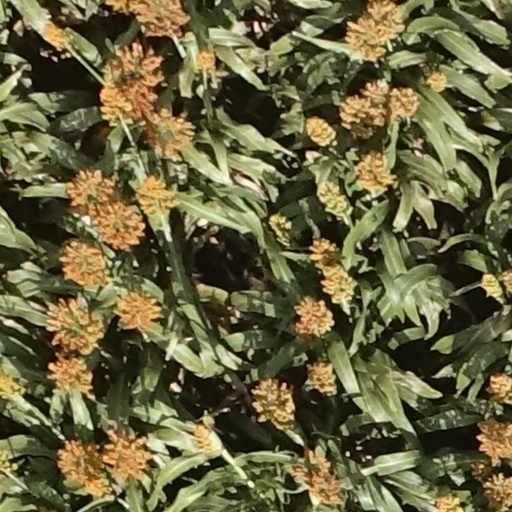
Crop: sorghum